MSC Flaminia

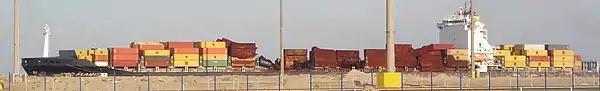
The damaged "MSC Flaminia" at JadeWeserPort in Wilhelmshaven, Germany.

After the crew and passengers had abandoned the ship, "MSC Flaminia" was left drifting in mid-Atlantic. Dutch salvage company Smit International signed a salvage contract for the stricken vessel, but the extent of the fire was not known until the first salvage tug, , arrived at the scene on 17 July. According to the first reports, the fire was still burning in holds 4, 5 and 6, and the ship had developed a list of about 8.5 degrees as a result of the firefighting operations, but the engine room, superstructure and aftship were not seriously damaged. A second explosion occurred on the ship on 18 July, but the salvage efforts soon continued. The ship's own firefighting system was also started and the salvage personnel attempted to find the missing crewman. On 20 July, "Fairmount Expedition" began to tow "MSC Flaminia" towards Europe while , another salvage tug with specialized firefighting equipment, continued to cool down the fire. On 24 July, it was announced that the fire on board "MSC Flaminia" was under control and an aerial high definition video, recorded by a helicopter on 26 July, showed the damage to the ship and its containers. By 29 July, the ship had arrived within of the British coast. However, the deteriorating weather prevented the salvage crew from entering the ship, then listing at 10 degrees, on 31 July and she was moved away from the coast. Although the fires had been put out in holds 4, 5 and 6, temperatures in hold 7 were still rising. On 13 August, the salvage efforts restarted but, as no European country had given the ship a permission to enter its coastal waters, "MSC Flaminia" remained at her waiting position approximately offshore. In addition to extinguishing individual containers, the salvage crew had pumped water from the cargo holds to stabilize the vessel, reducing the list to around 2.5 degrees.